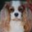
Label: dog